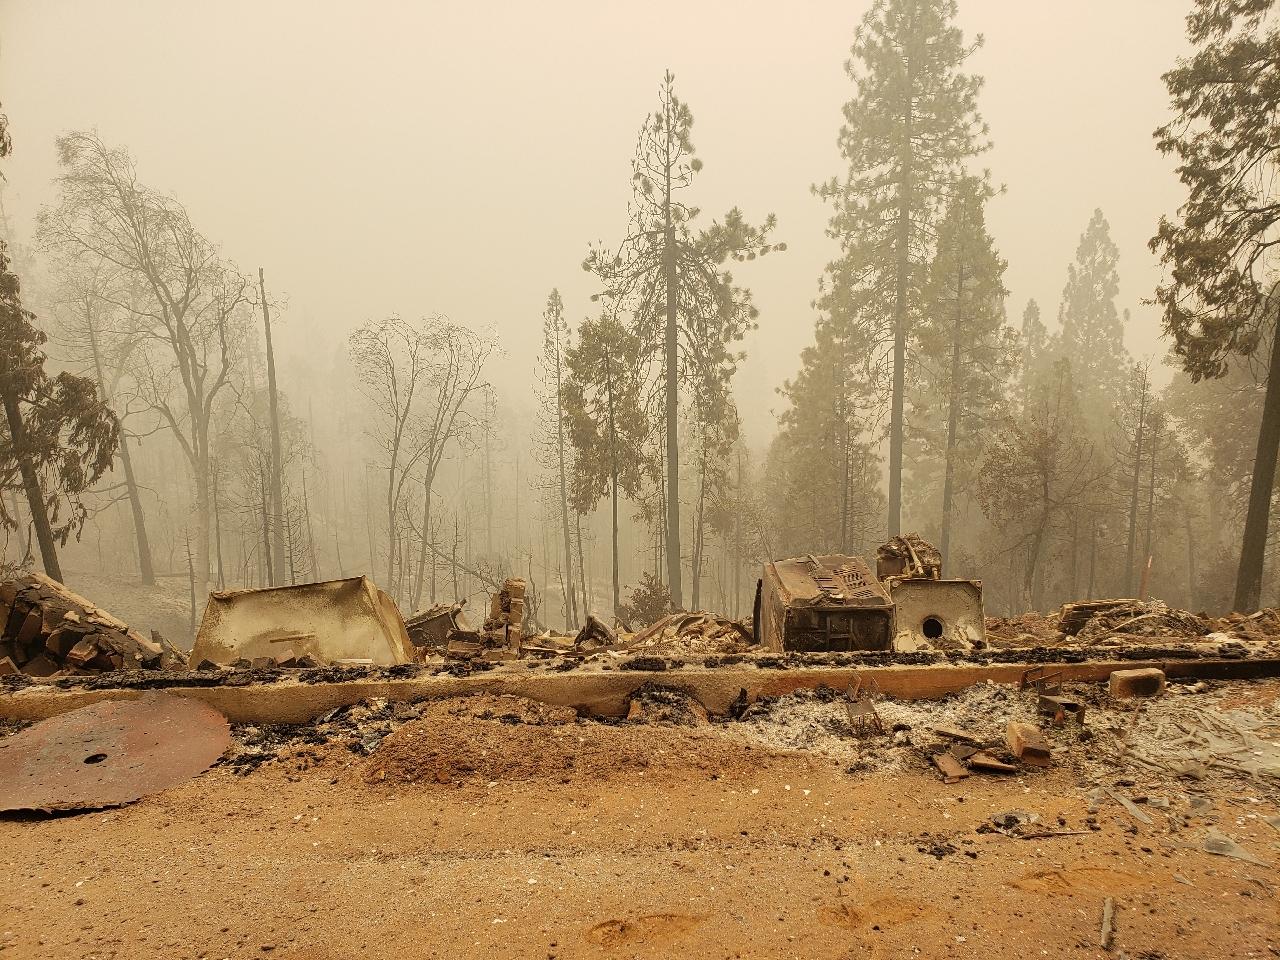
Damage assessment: destroyed